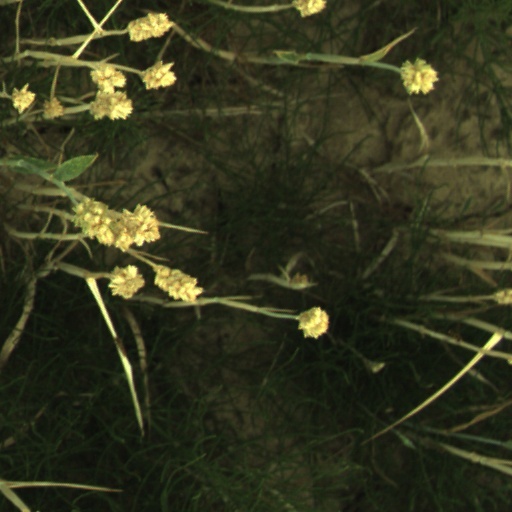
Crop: wheat